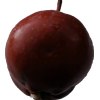
Label: Apple 18